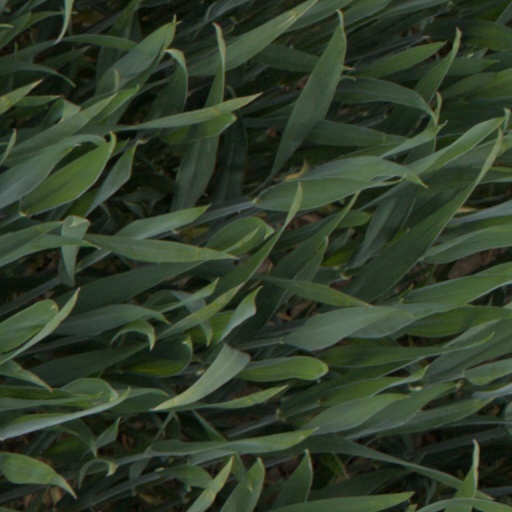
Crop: wheat